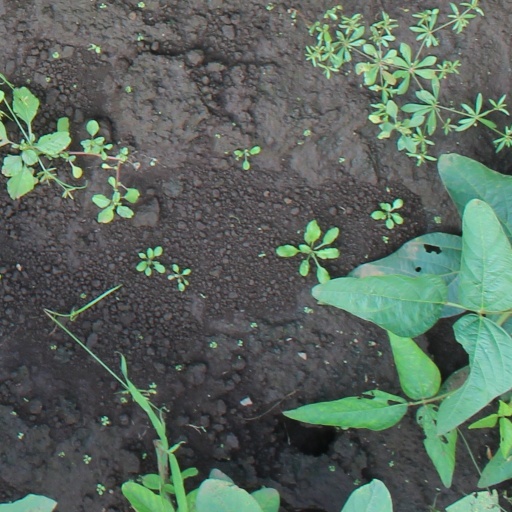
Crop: soybean